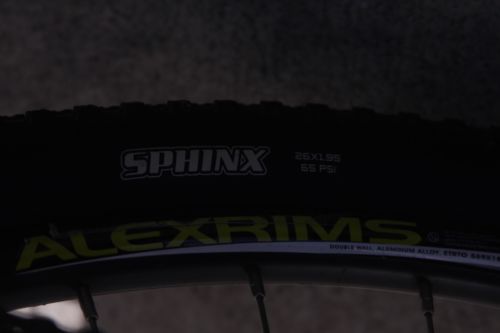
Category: bicycle